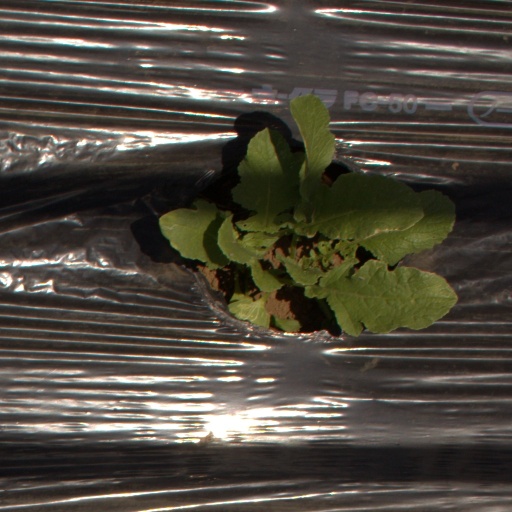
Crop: Jerusalem artichoke